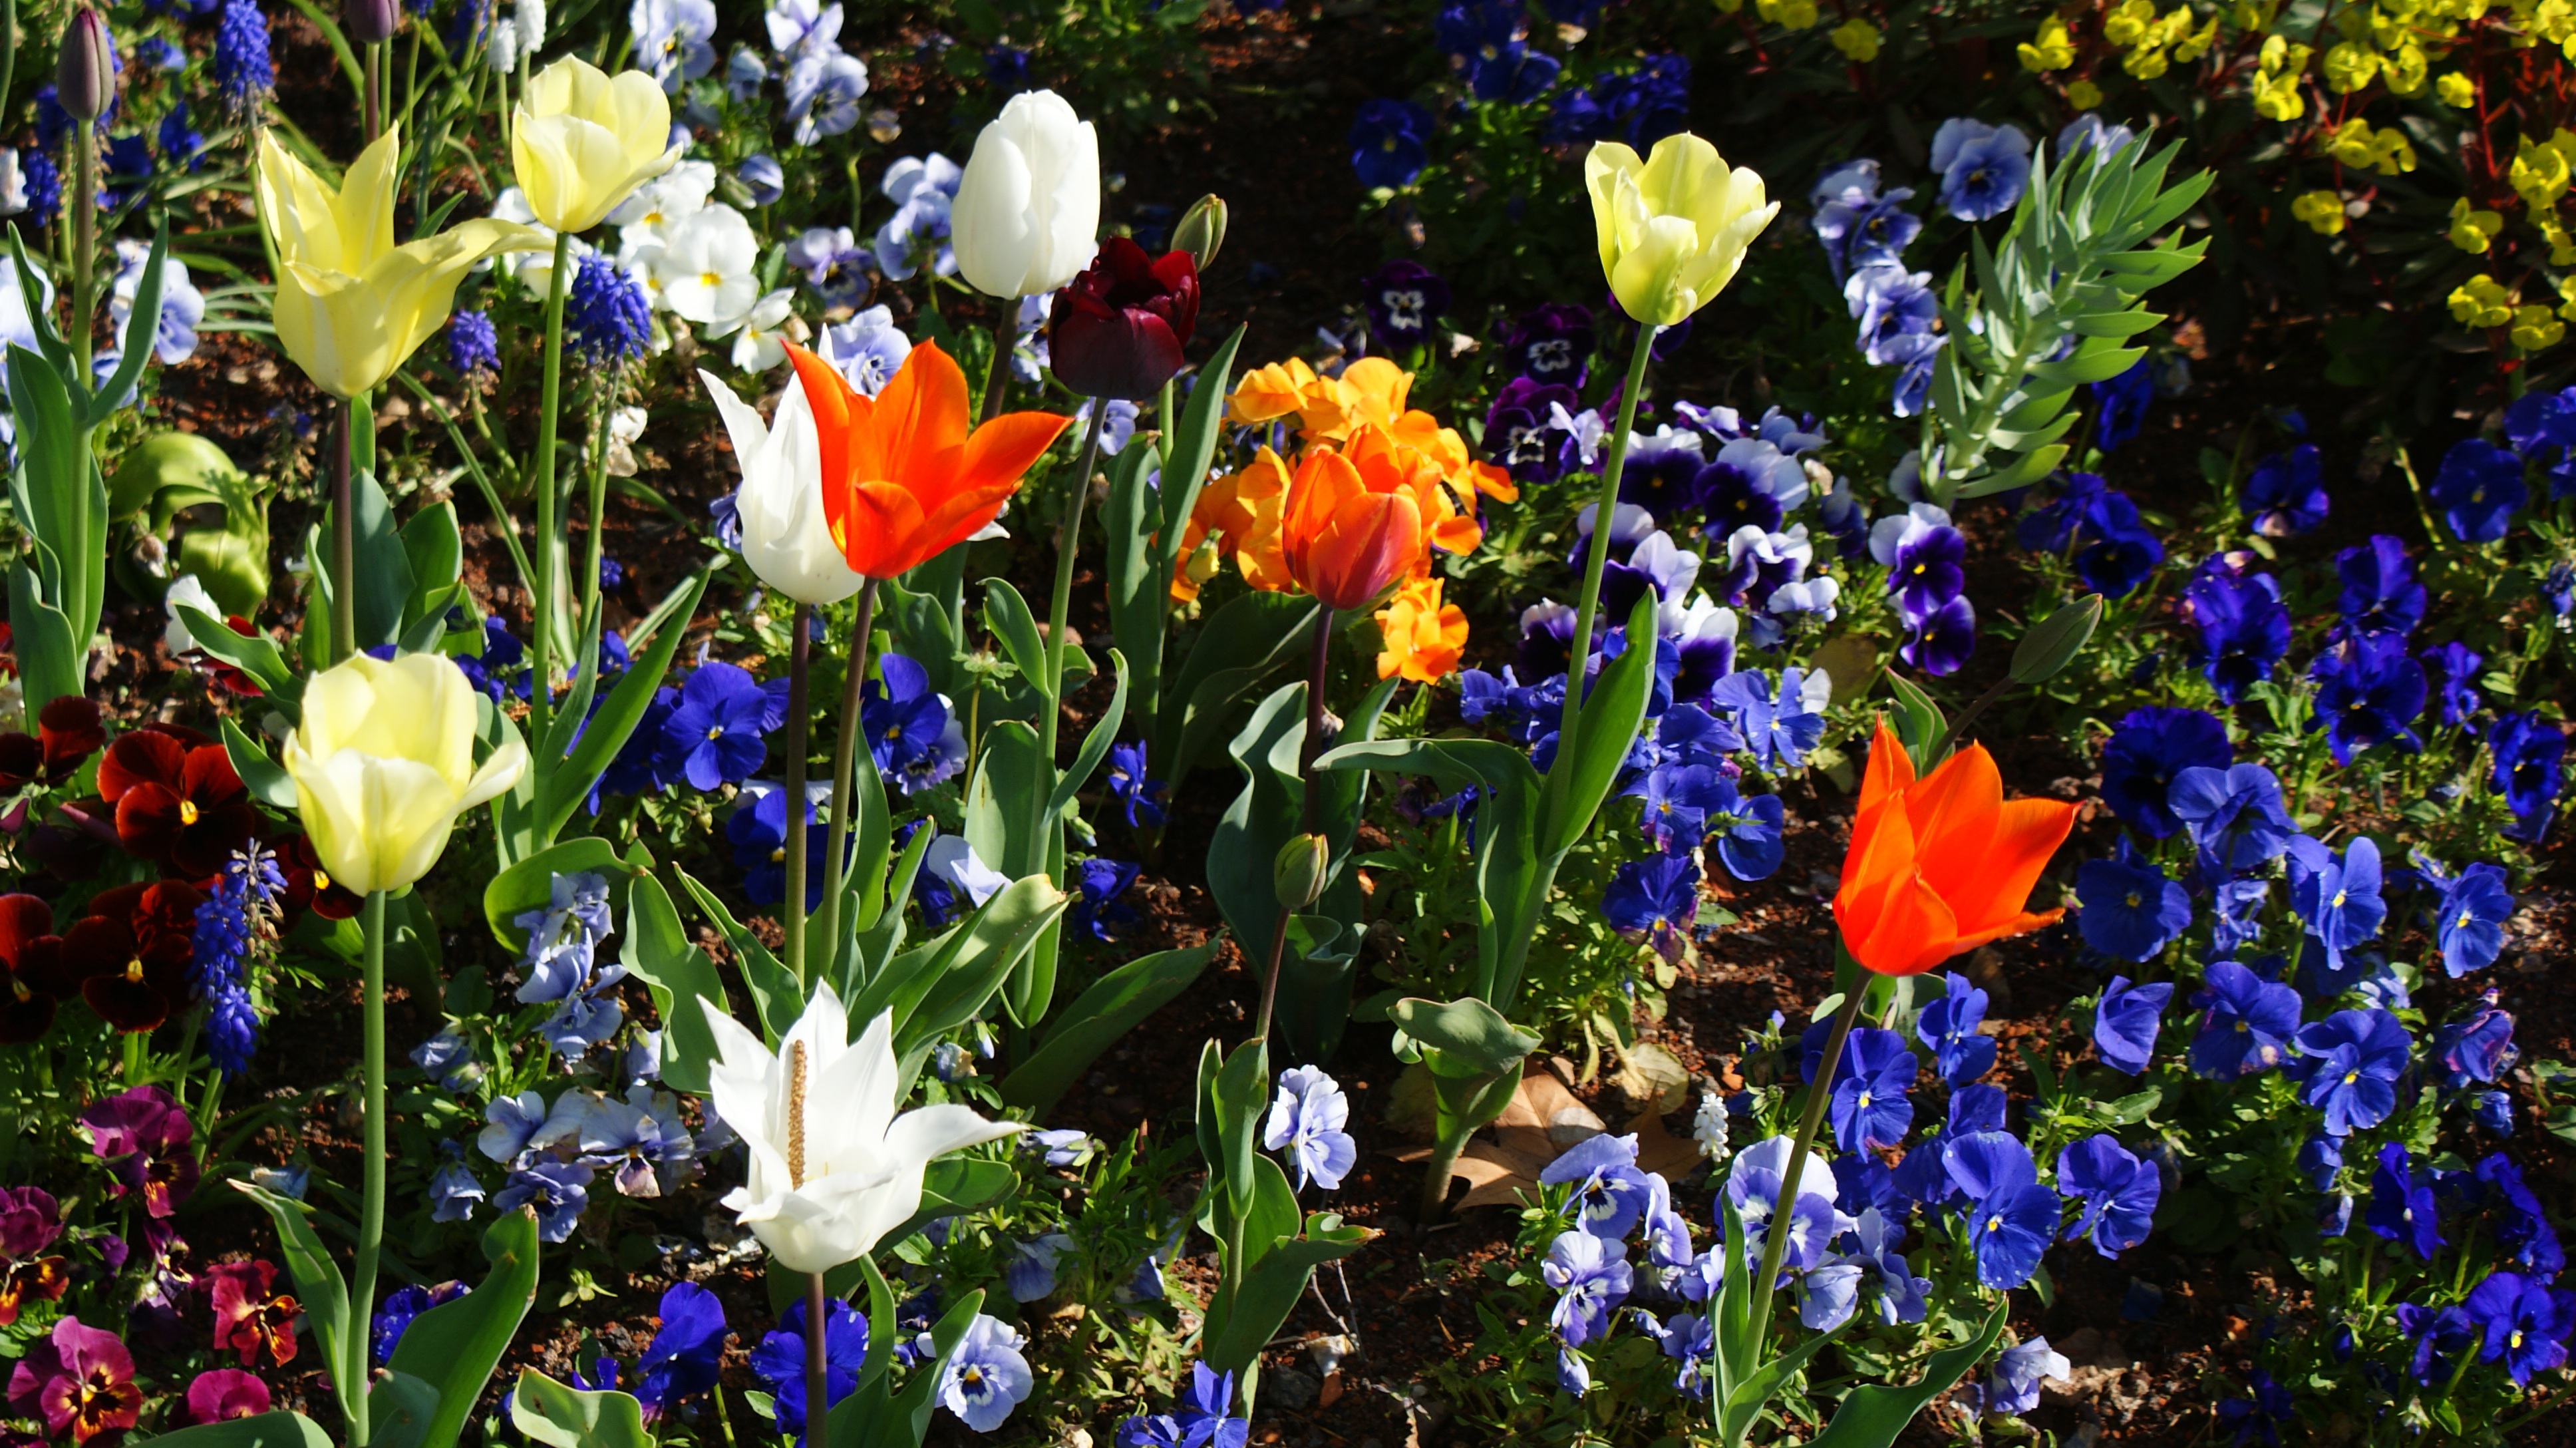
nature, plant, meadow, flower, bloom, spring, yellow, garden, flora, wildflower, flowers, iris, crocus, flowering plant, land plant, iris family